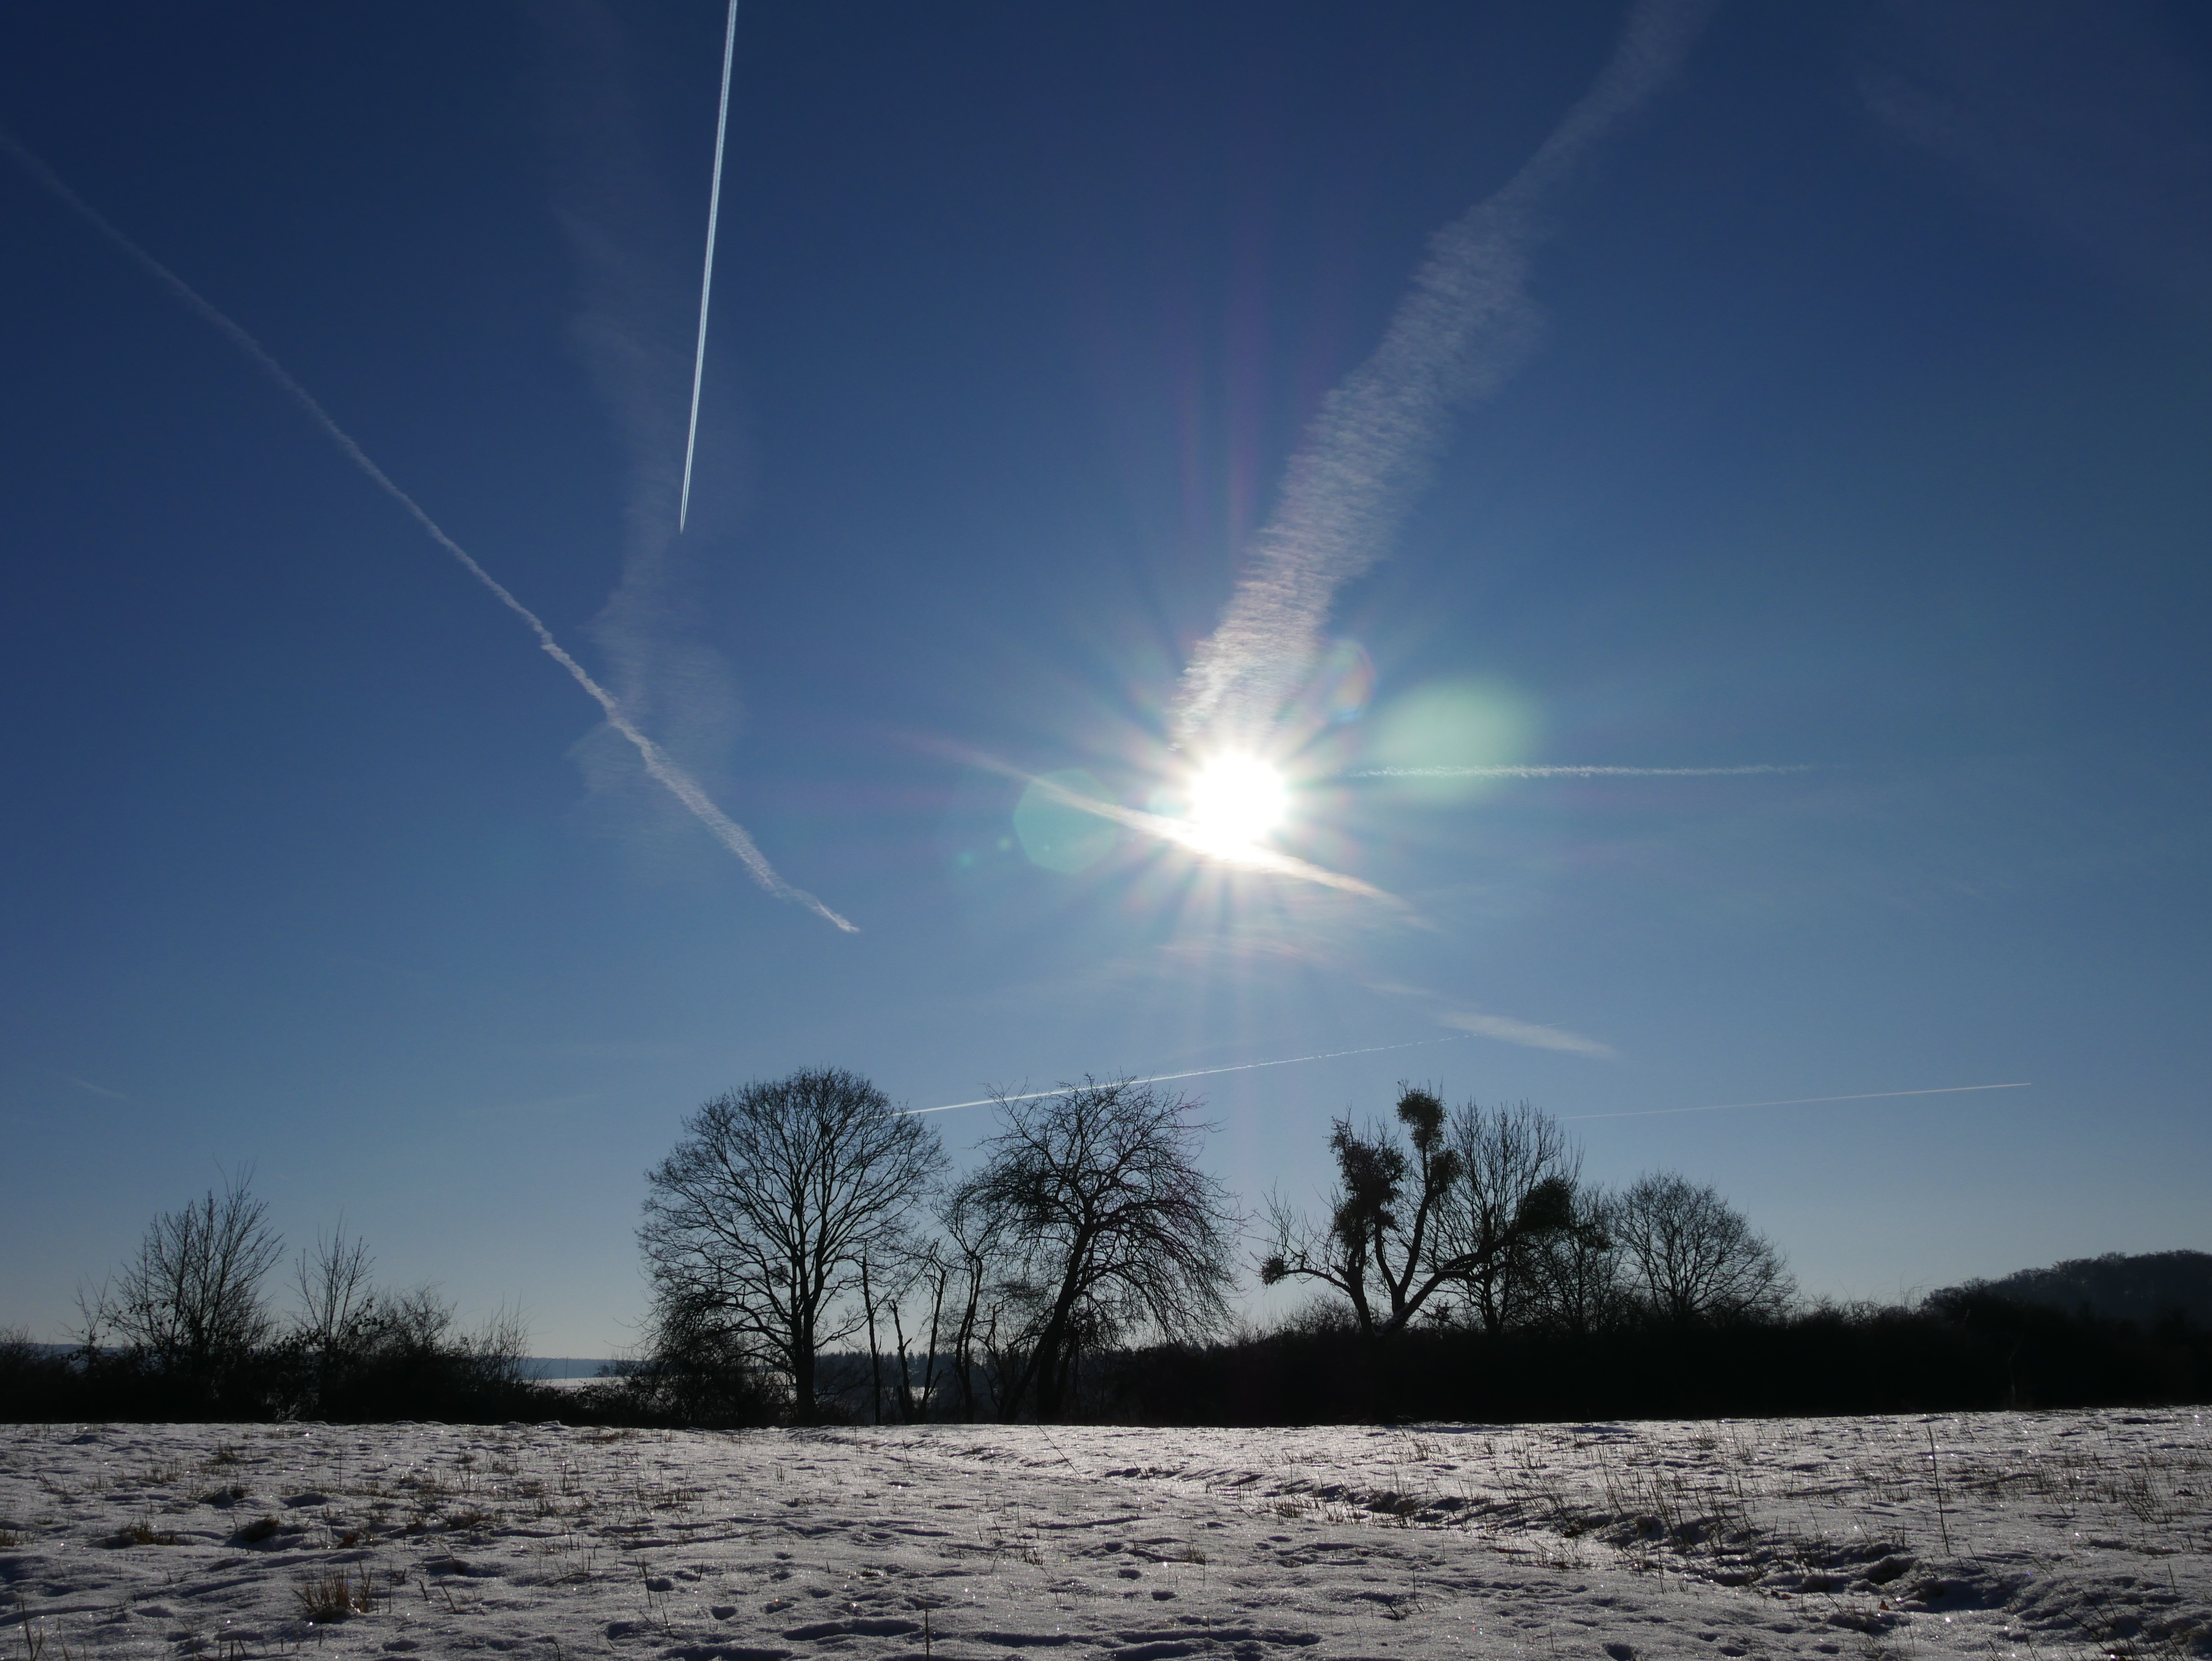
landscape, horizon, snow, cold, winter, cloud, sky, sun, sunlight, wind, atmosphere, weather, rest, trees, contrail, astronomical object, atmosphere of earth